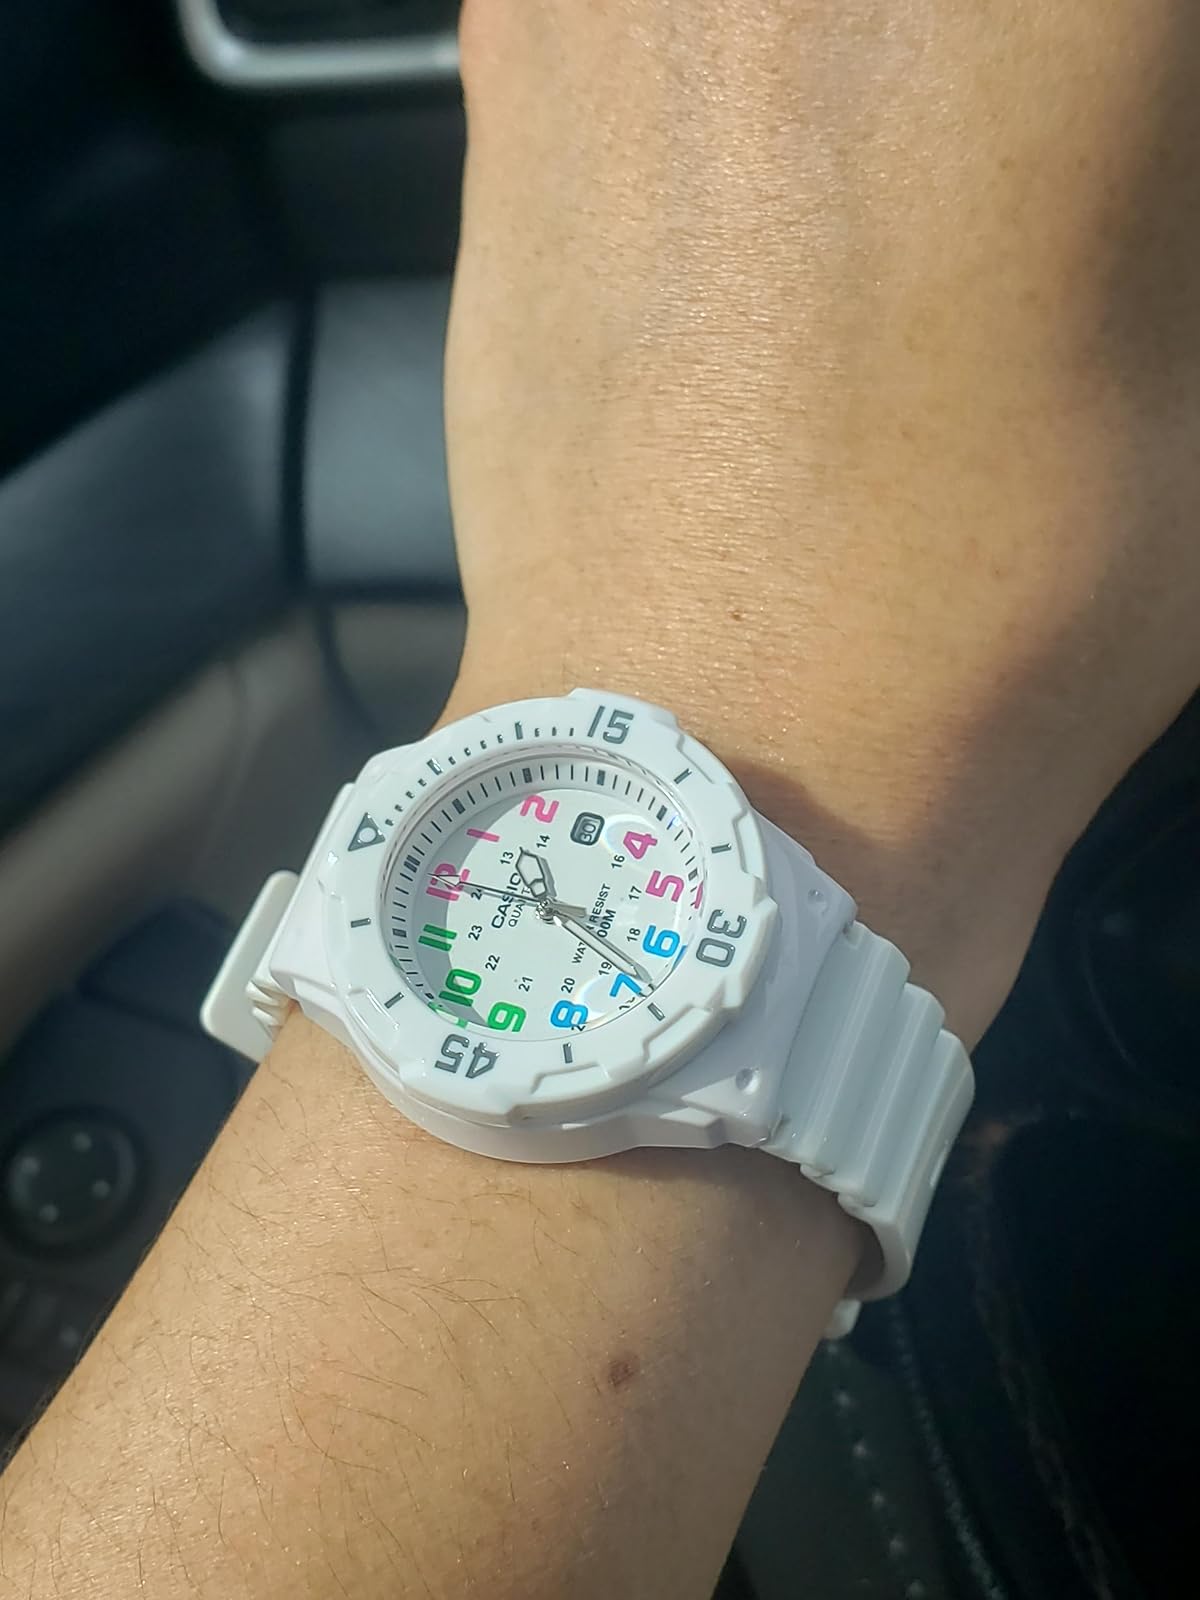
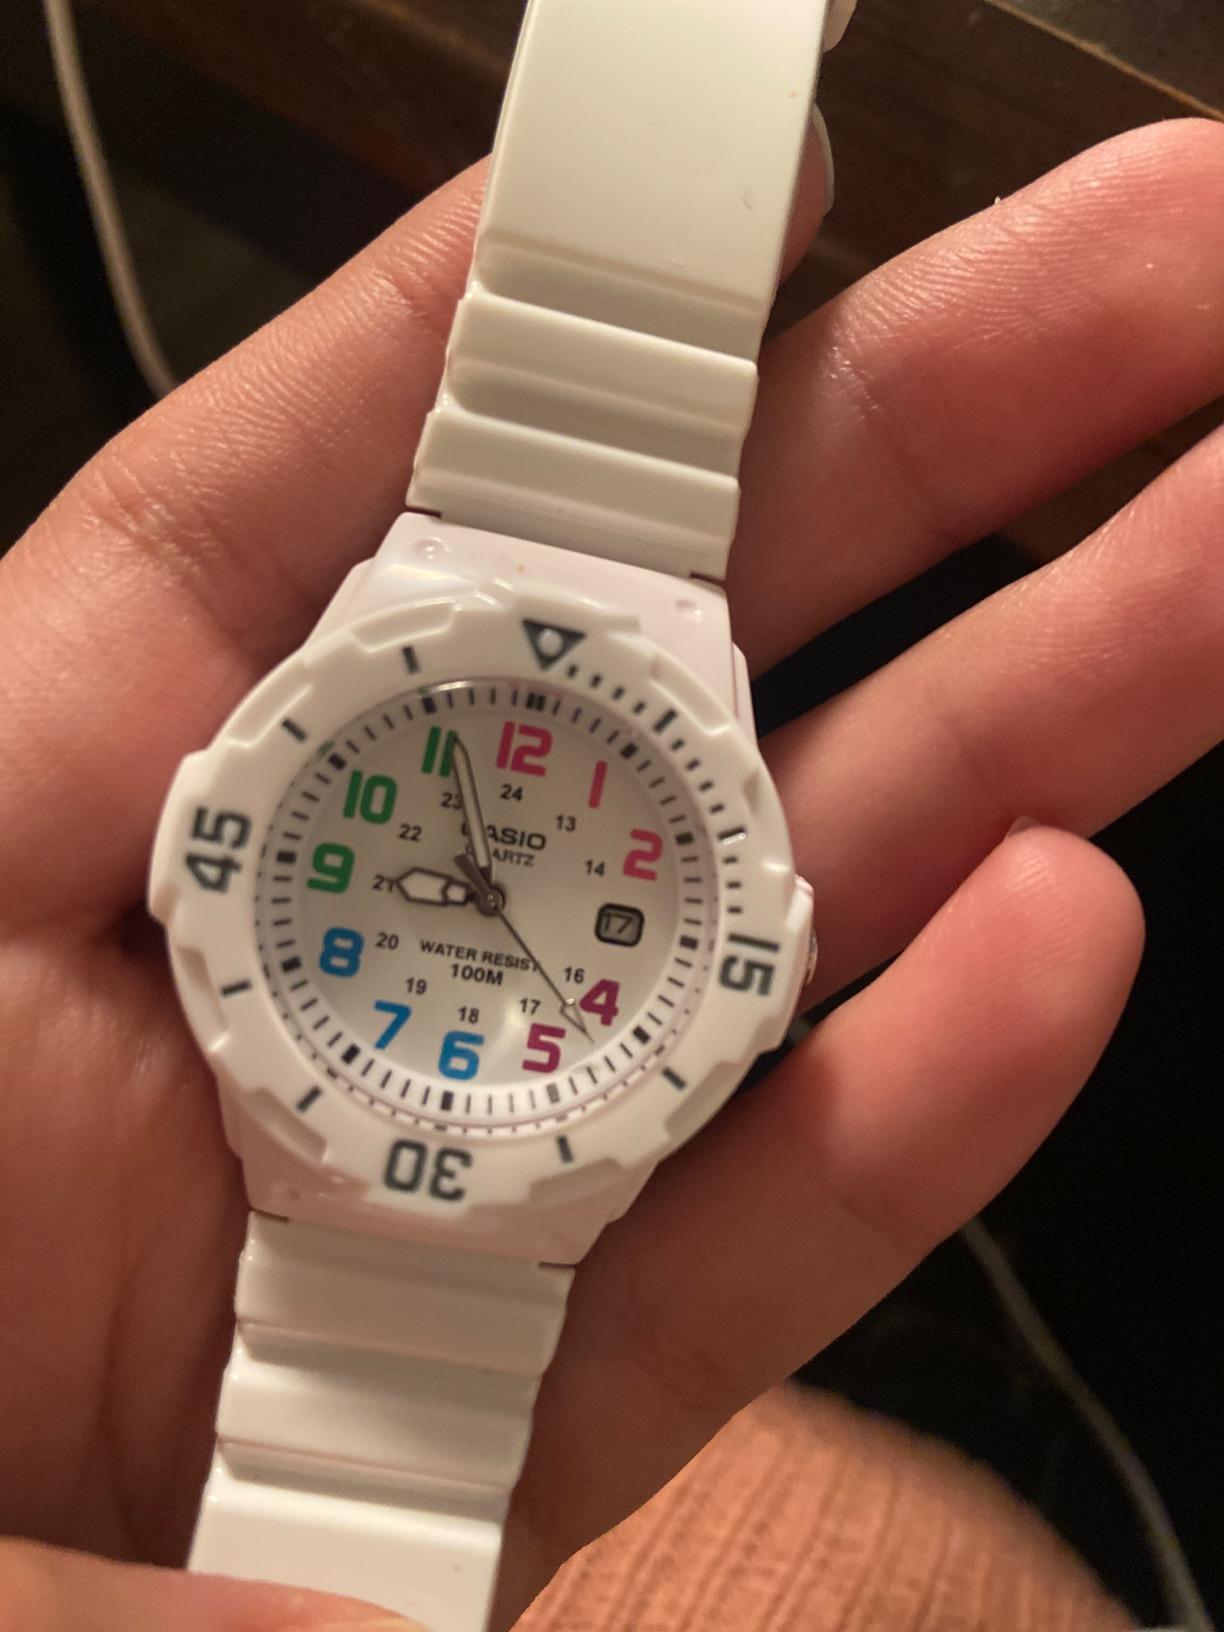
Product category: accessories_watch
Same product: yes